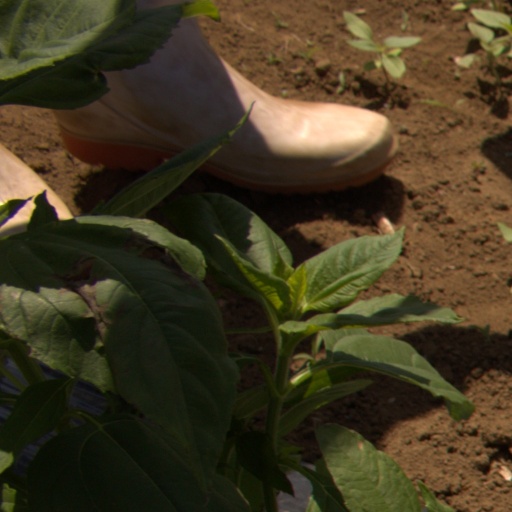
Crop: Jerusalem artichoke